Trần Lưu Quang

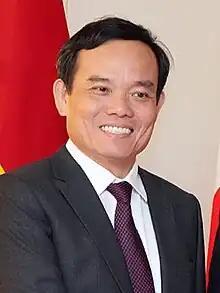
Quang in 2023

Trần Lưu Quang (born 30 August 1967) is a Vietnamese politician. A member of the 13th Central Committee of the Communist Party, he is currently head of Central Policy, Strategy Commission of the Communist Party of Vietnam.